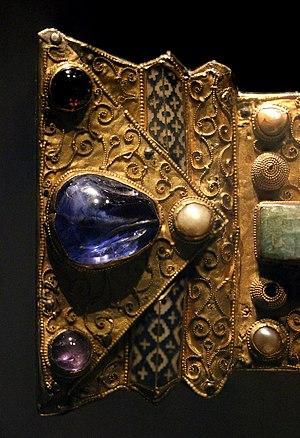
La croix de Lothaire est une croix processionnelle conservée au trésor de la cathédrale d'Aix-la-Chapelle. Réalisée vers l'an mille, en 984, elle compte parmi les chefs-d'œuvre de l'art ottonien.